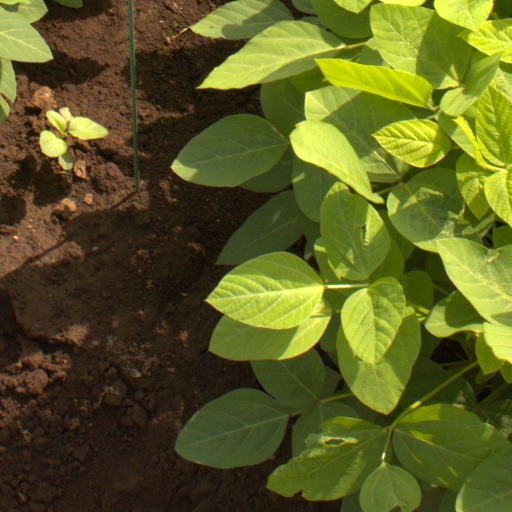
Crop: soybean